South Side Irish

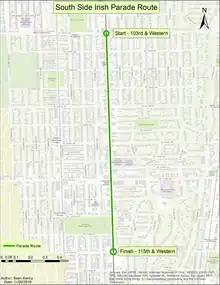
Illustrates the parade route which spans from 103rd St. to 115th St. along Western Ave.

From Bridgeport to Beverly from Midway to South Shore